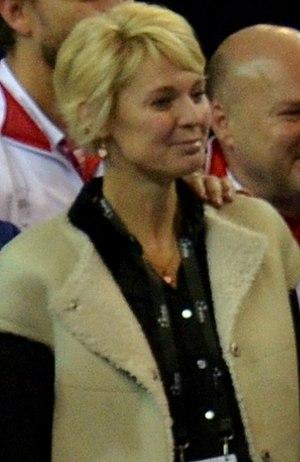
Petra Píchalová-Langrová est une joueuse de tennis tchécoslovaque puis tchèque, professionnelle de 1986 à 1998.